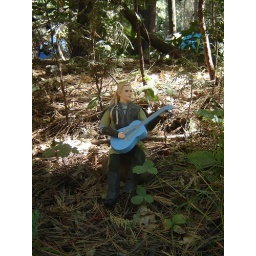
Legolas and the guitar sing along with the wind in the pine trees